Arvid Boecker

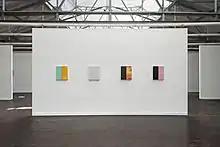
Exhibition view 2018 at the Verein für aktuelle Kunst Ruhrgebiet e.V., Oberhausen, Germany The photo shows the works titled "#1156", "#1167", "#1173", "#1176", all oil on canvas, 2018, 20×16×3 inches

During this long period, his pictures "mature". He often stops working on a painting to give it time to dry. For Boecker the painting of a piece becomes a process of reflection on the function of color and its effects. The artist reflects upon, how which effect is produced in the viewer, how the colors do interact with each other and to which result: "So wird der Maler manchmal zum Forscher in seinem eigenen Werk, indem er wie ein Archäologe alte Schichten und Zustände sucht und wieder zum Vorschein bringt. Er ist Schöpfer und Zerstörer in einem, lässt entstehen und löscht wieder aus, kreiert und verwirft. Aber nicht aus einer Laune heraus, sondern immer im Hinblick auf das Gelingen des Bildes als Ganzes." (in English: "Thus the painter sometimes becomes a researcher in his own work, searching for and revealing old layers and states like an archaeologist. He is creator and destroyer in one, lets arise and extinguishes again, creates and rejects. But not on a whim, but always with a view to the succeeding of the picture as a whole.") The painting created in such a long working process clearly shows the traces of its creation, e.g. through shadows - darker layers of paint were painted over by light ones – or through scratches, which allow views of the older layers of paint.